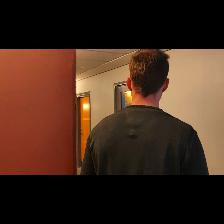
Label: Human